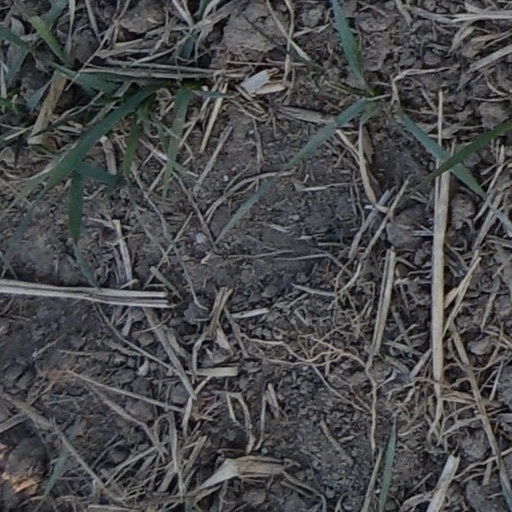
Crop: wheat